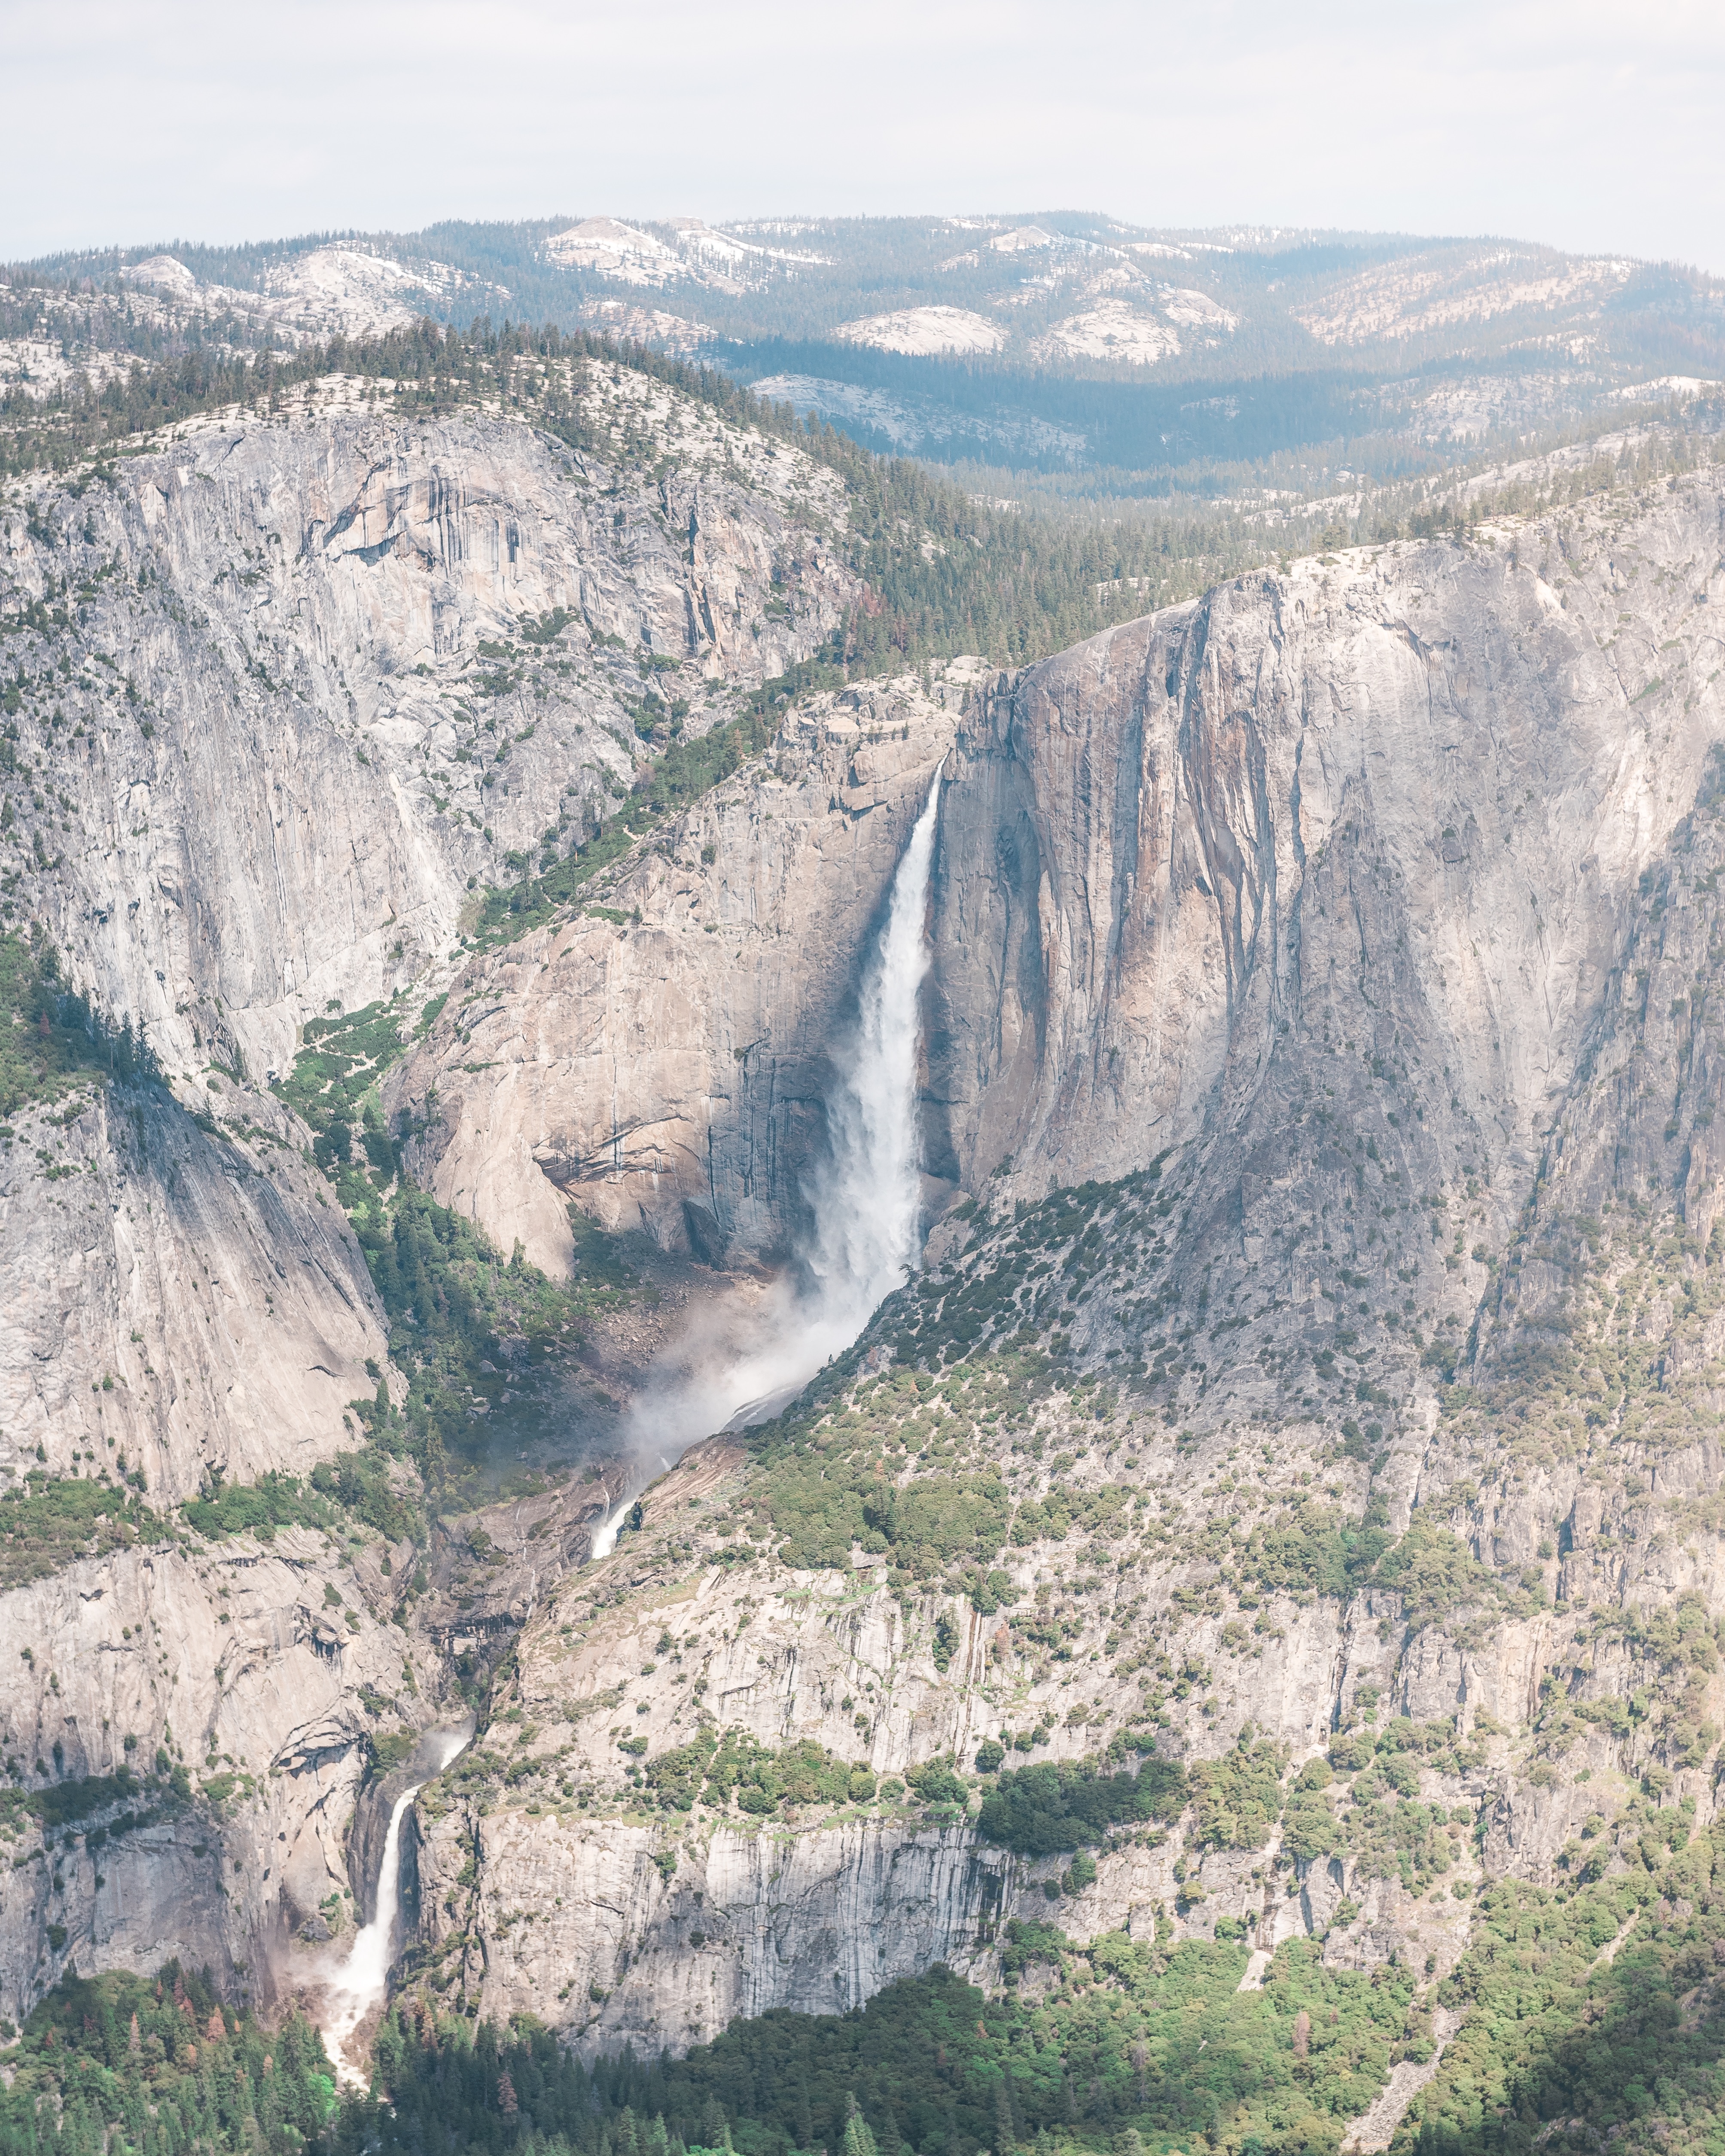
mountain, valley, mountain range, cliff, canyon, terrain, ridge, geology, badlands, plateau, cirque, moraine, landform, mountain pass, geographical feature, geological phenomenon